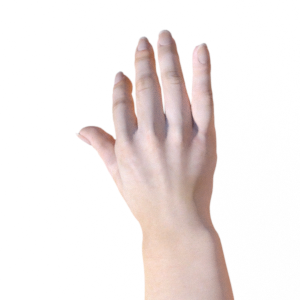
Label: paper